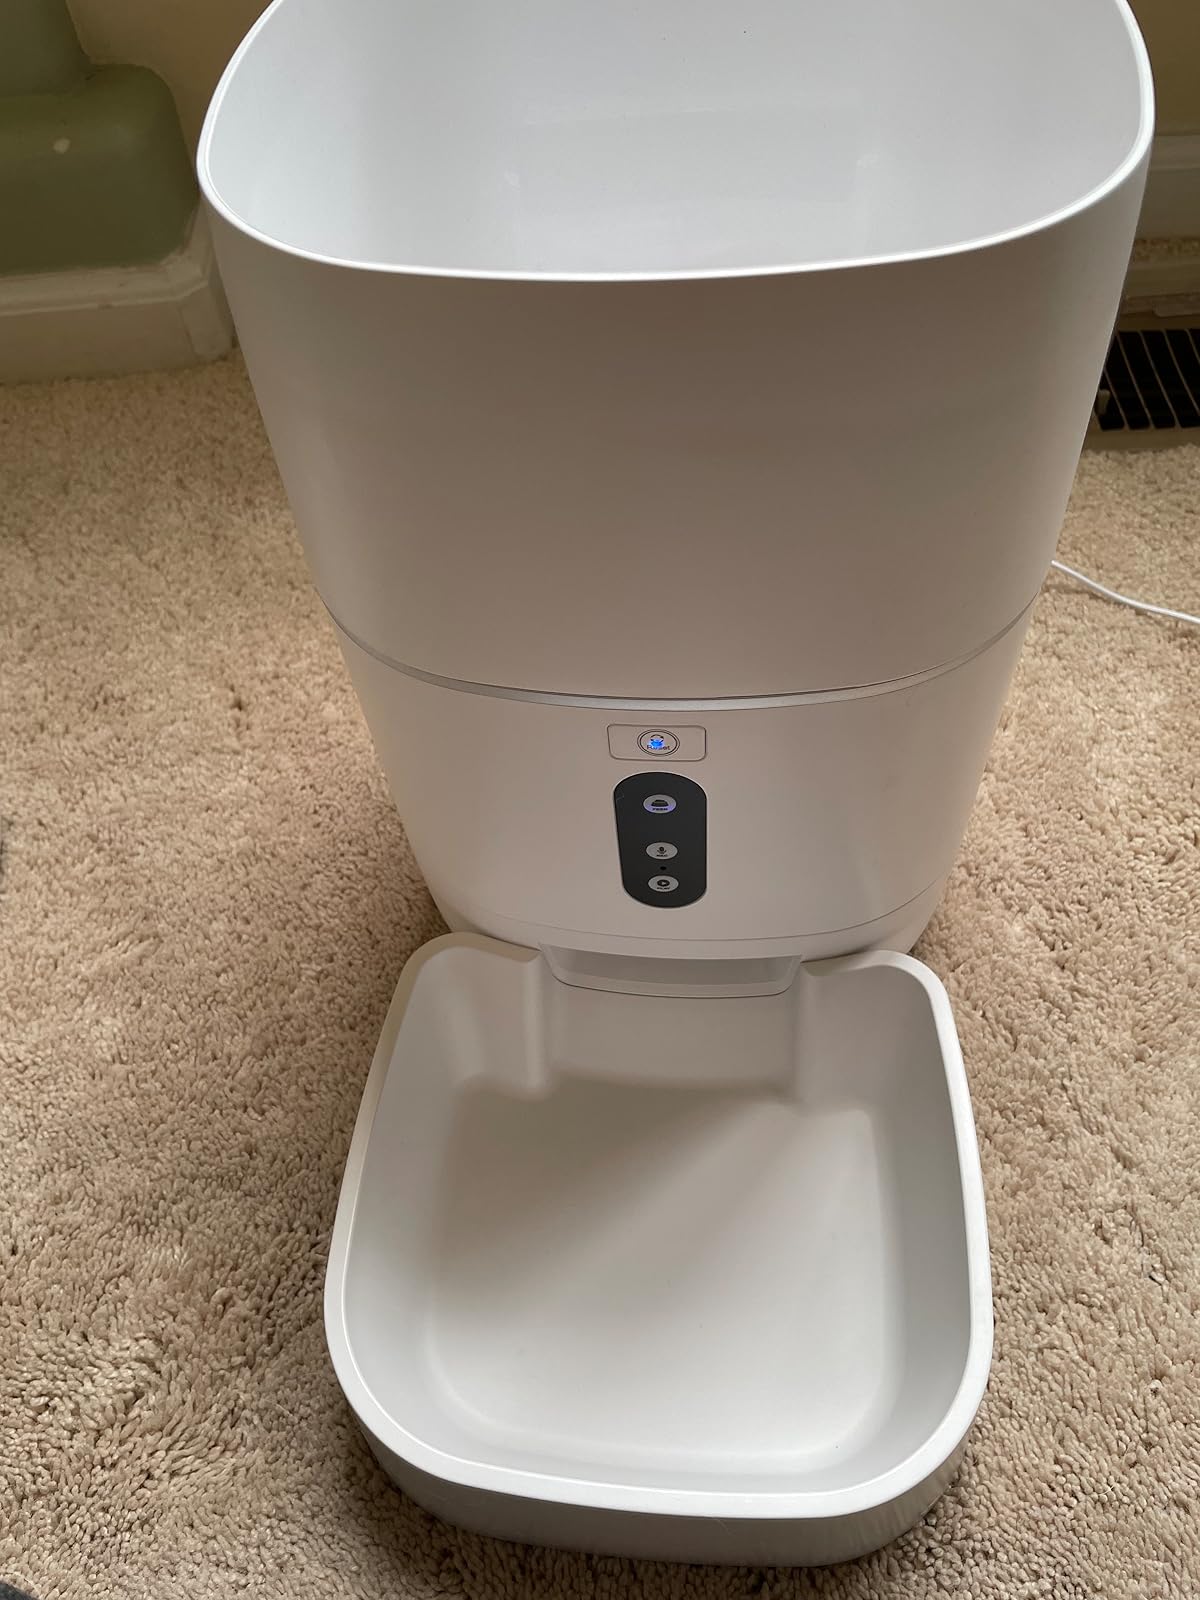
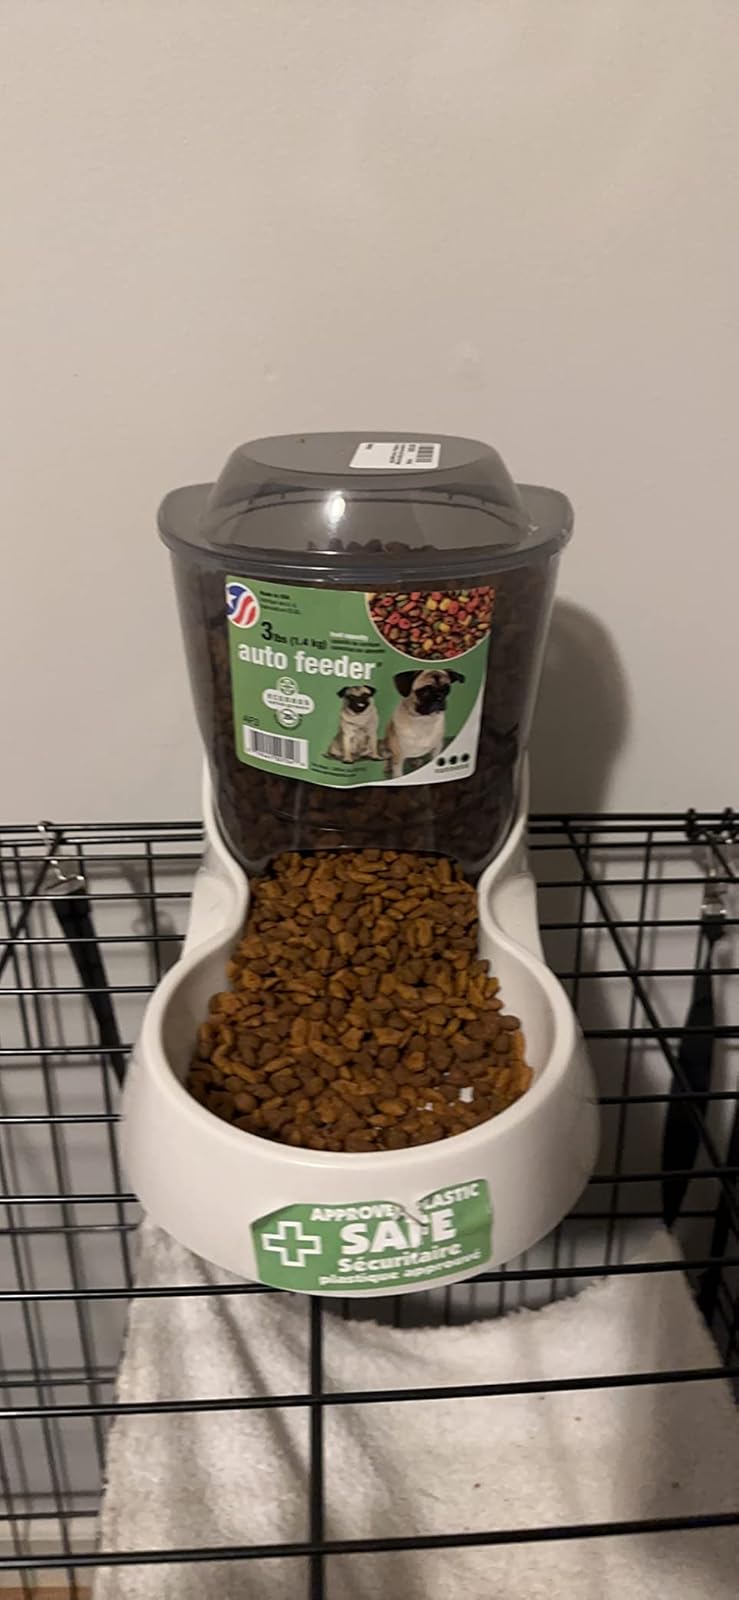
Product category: items_feeder
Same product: no